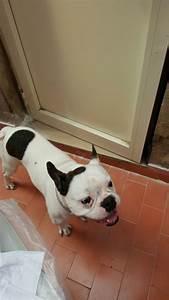
dog